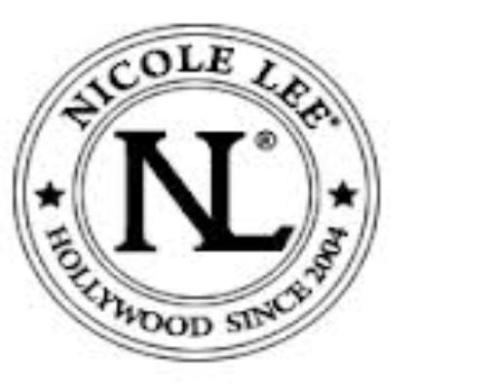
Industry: Clothes